White Rajahs

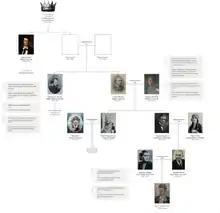
The Brooke dynasty tree

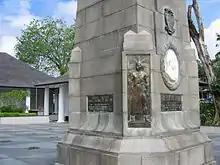
Brooke Memorial outside the Old Courthouse at Kuching showing bronze image of a Sarawak native warrior

When James Brooke first arrived in Sarawak, it was governed as a vassal state of the Sultanate of Brunei; the system of government was based on the Bruneian model. Brooke reorganised the government according to the British model, eventually creating a civil service. It recruited European (chiefly British) officers to run district outstations. The Sarawak Service was continually reformed by Rajah James and his successors.